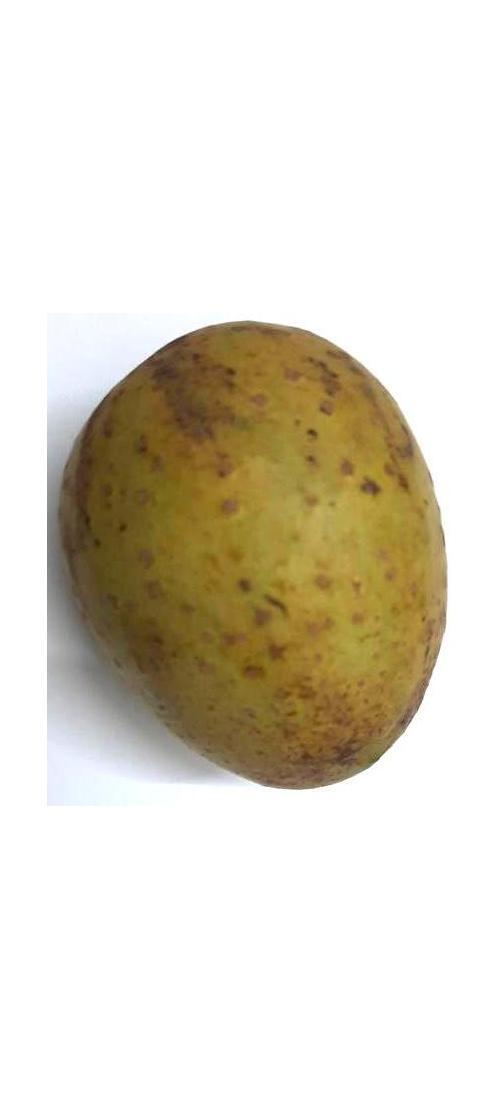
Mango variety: Gourmoti